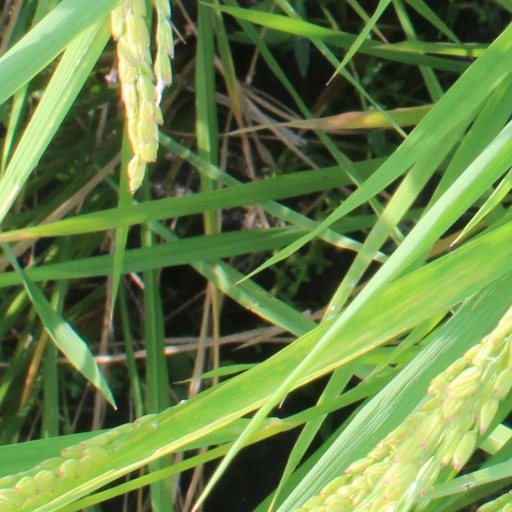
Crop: rice